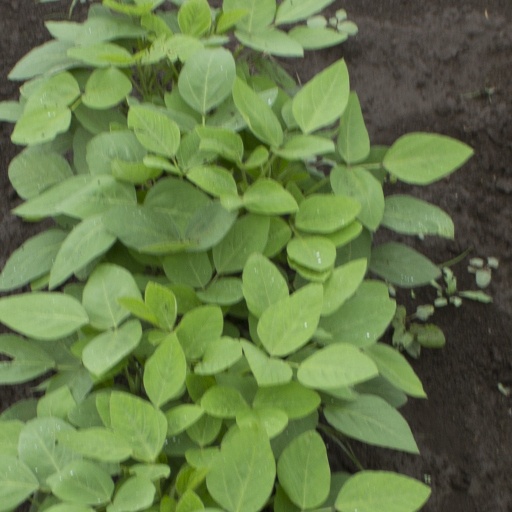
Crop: soybean